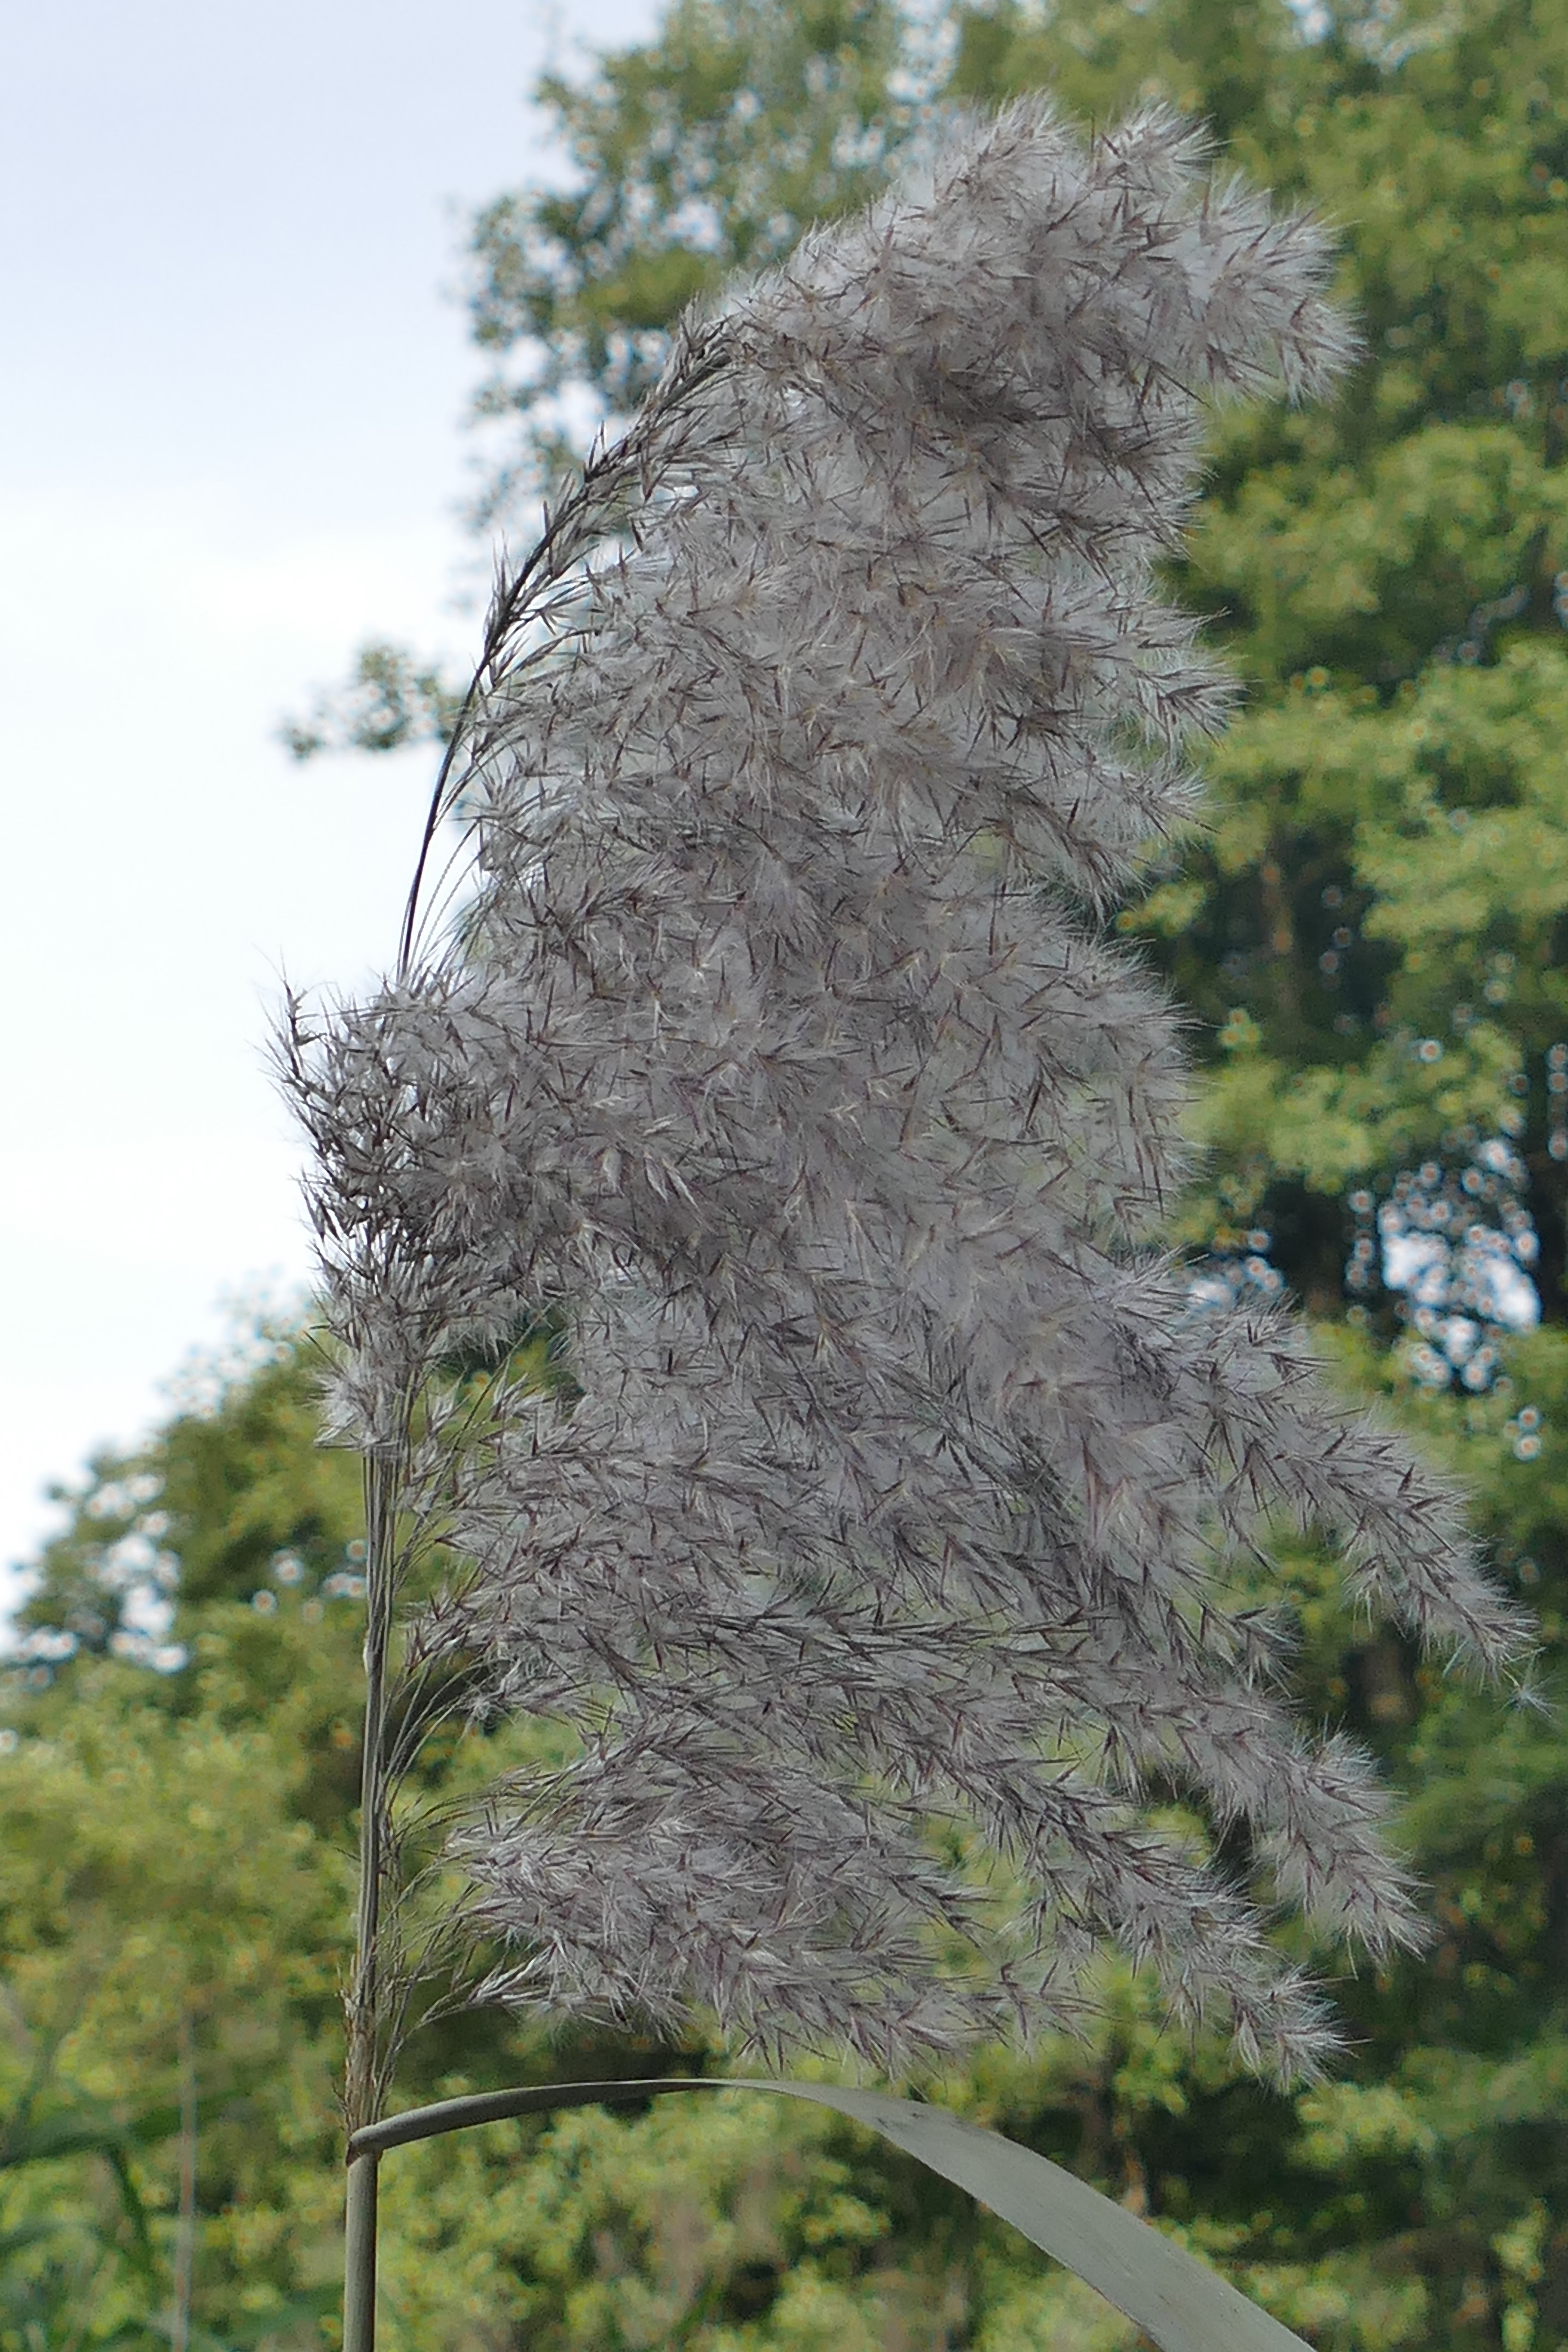
tree, nature, forest, rock, blossom, plant, meadow, flower, bloom, trunk, reed, ripe, macro, ridge, seeds, spruce, shrub, flying seeds, woody plant, land plant